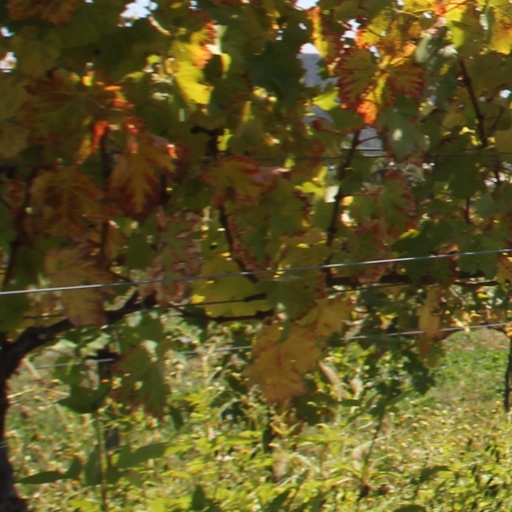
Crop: grape